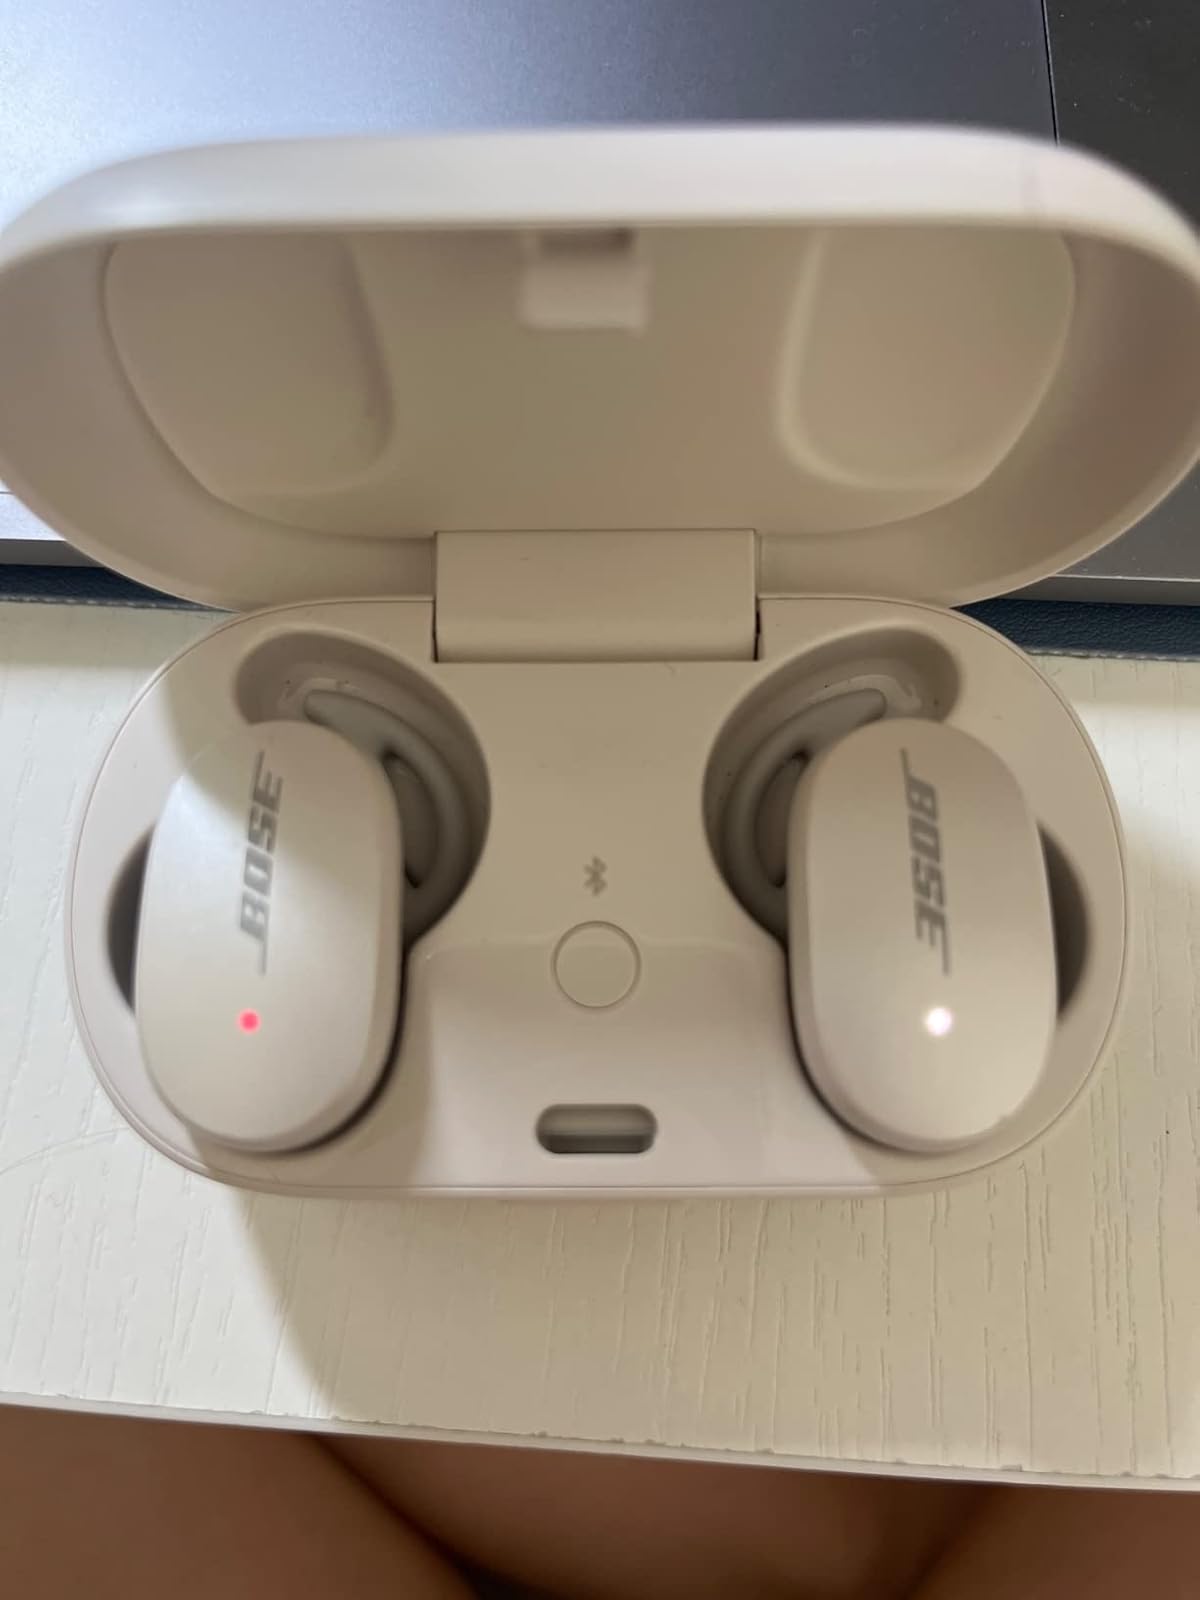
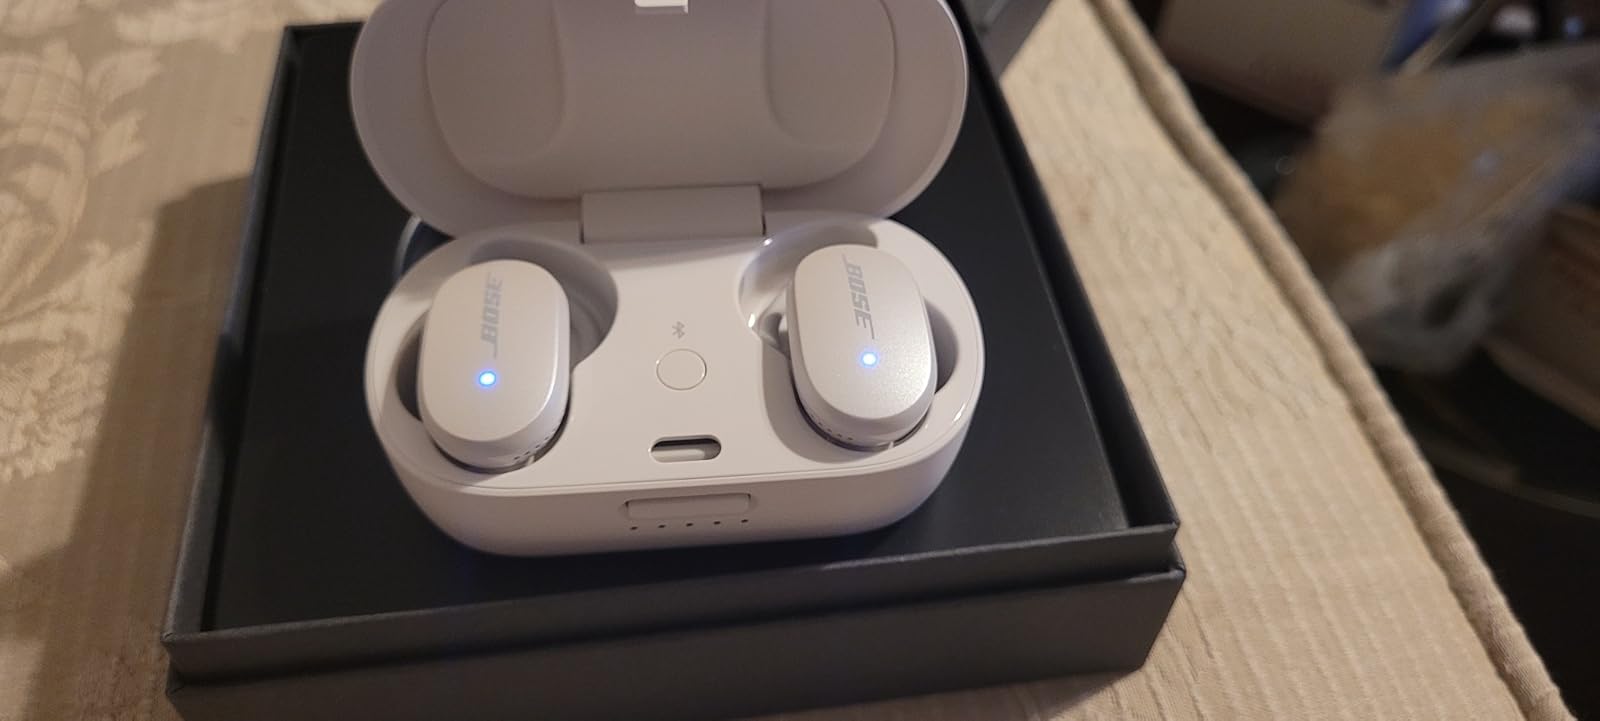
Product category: earbuds
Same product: yes